Astron (fusion reactor)

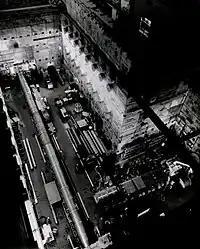
View from above of the Astron which was operated for the Atomic Energy Commission.

The Astron is a type of fusion power device pioneered by Nicholas Christofilos and built at the Lawrence Livermore National Laboratory during the 1960s and 70s. Astron used a unique confinement system that avoided several of the problems found in contemporary designs like the stellarator and magnetic mirror. Development was greatly slowed by a series of changes to the design that were made with limited oversight, leading to a review committee being set up to oversee further development. The Astron was unable to meet the performance goals set for it by the committee; funding was cancelled in 1972 and development wound down in 1973. Work on similar designs appears to have demonstrated a theoretical problem in the very design that suggests it could never be used for practical generation.